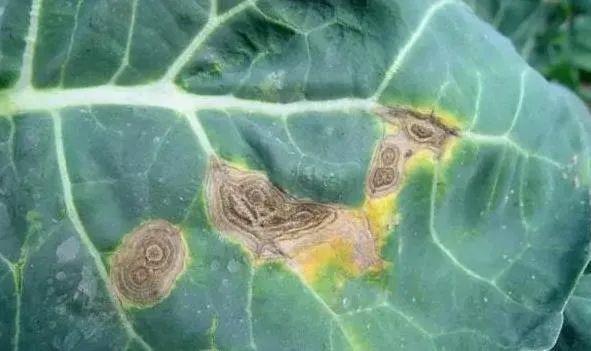
Plant: Cauliflower
Disease: cauliflower alternaria leaf spot